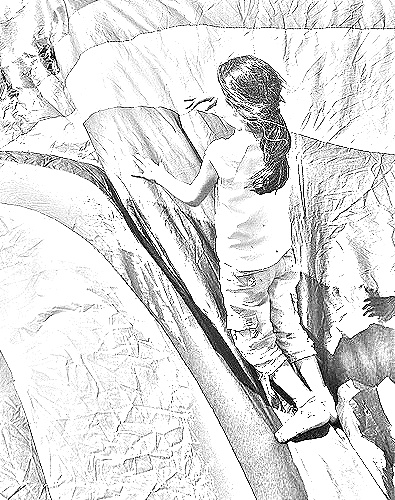
Portrait style: Sketch Portrait